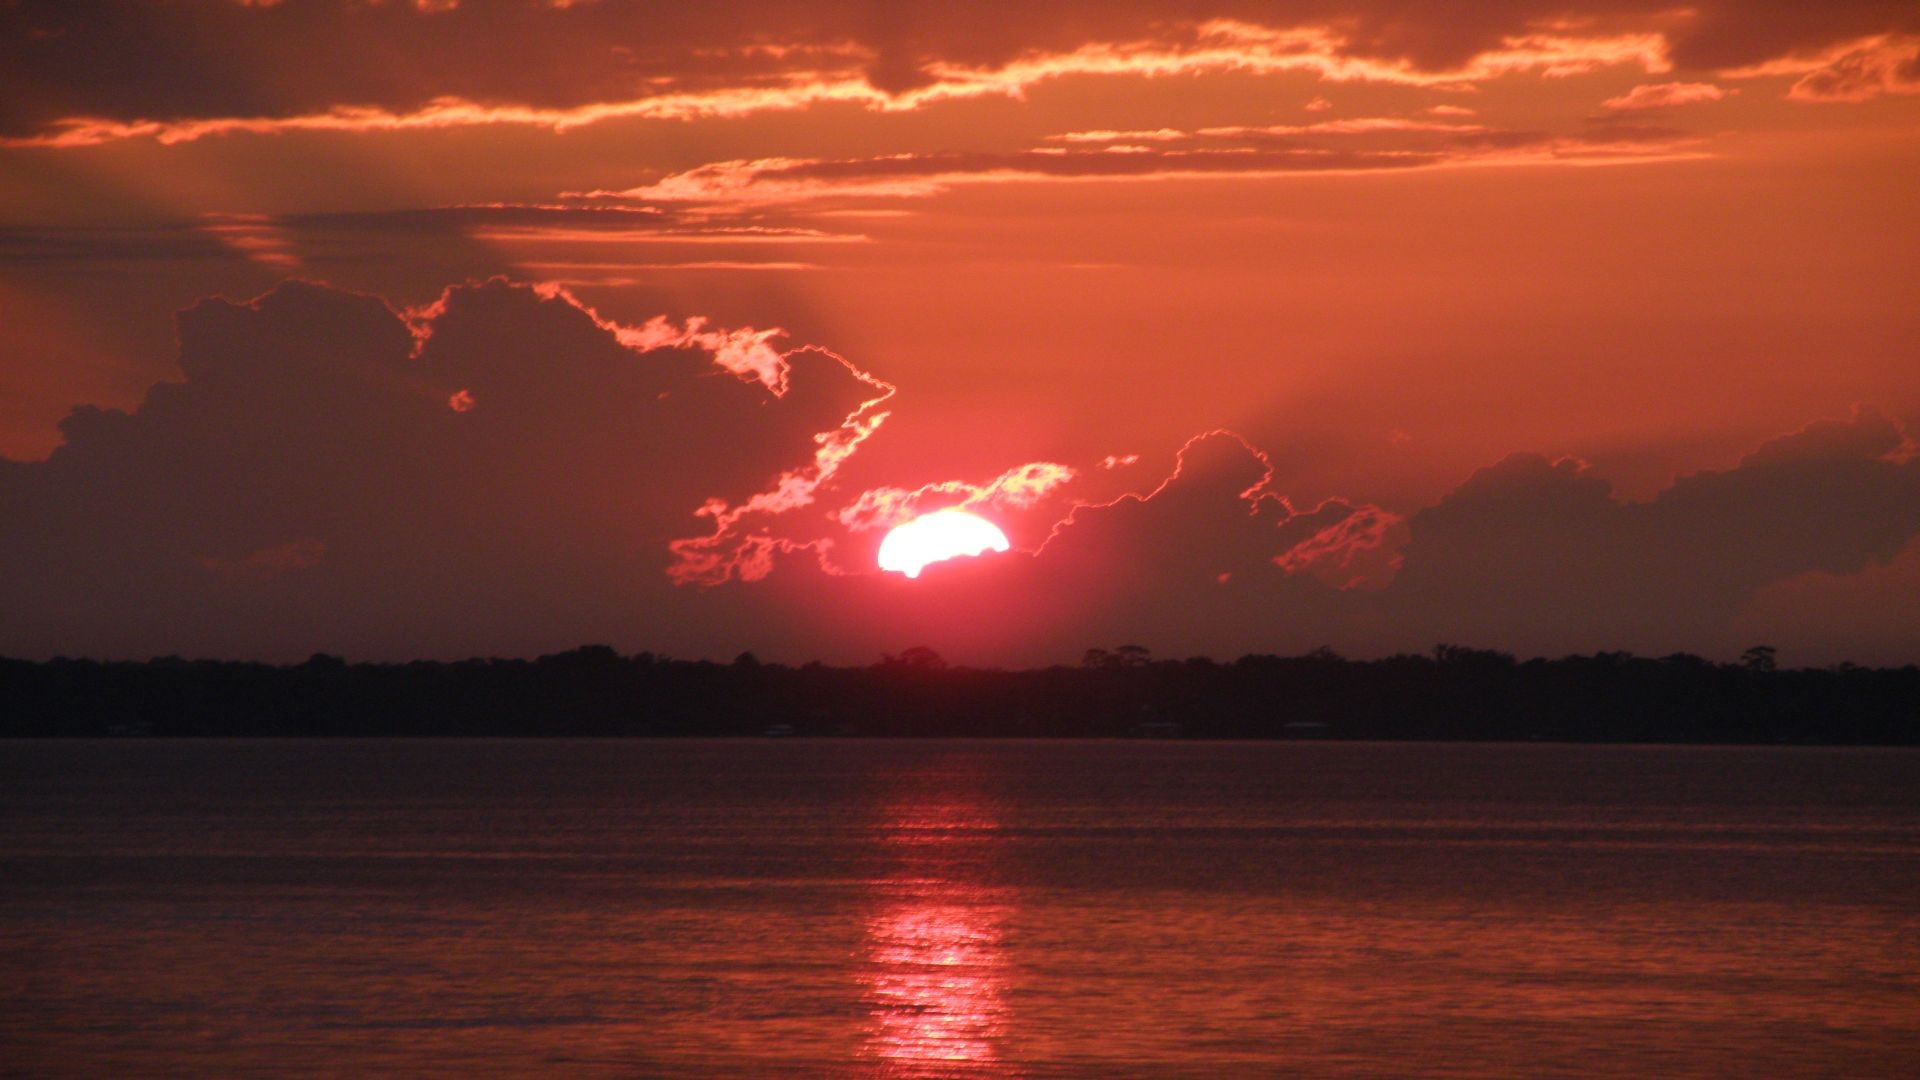
sea, water, horizon, cloud, sun, sunrise, sunset, morning, dawn, river, dusk, evening, reflection, clouds, afterglow, red sky at morning